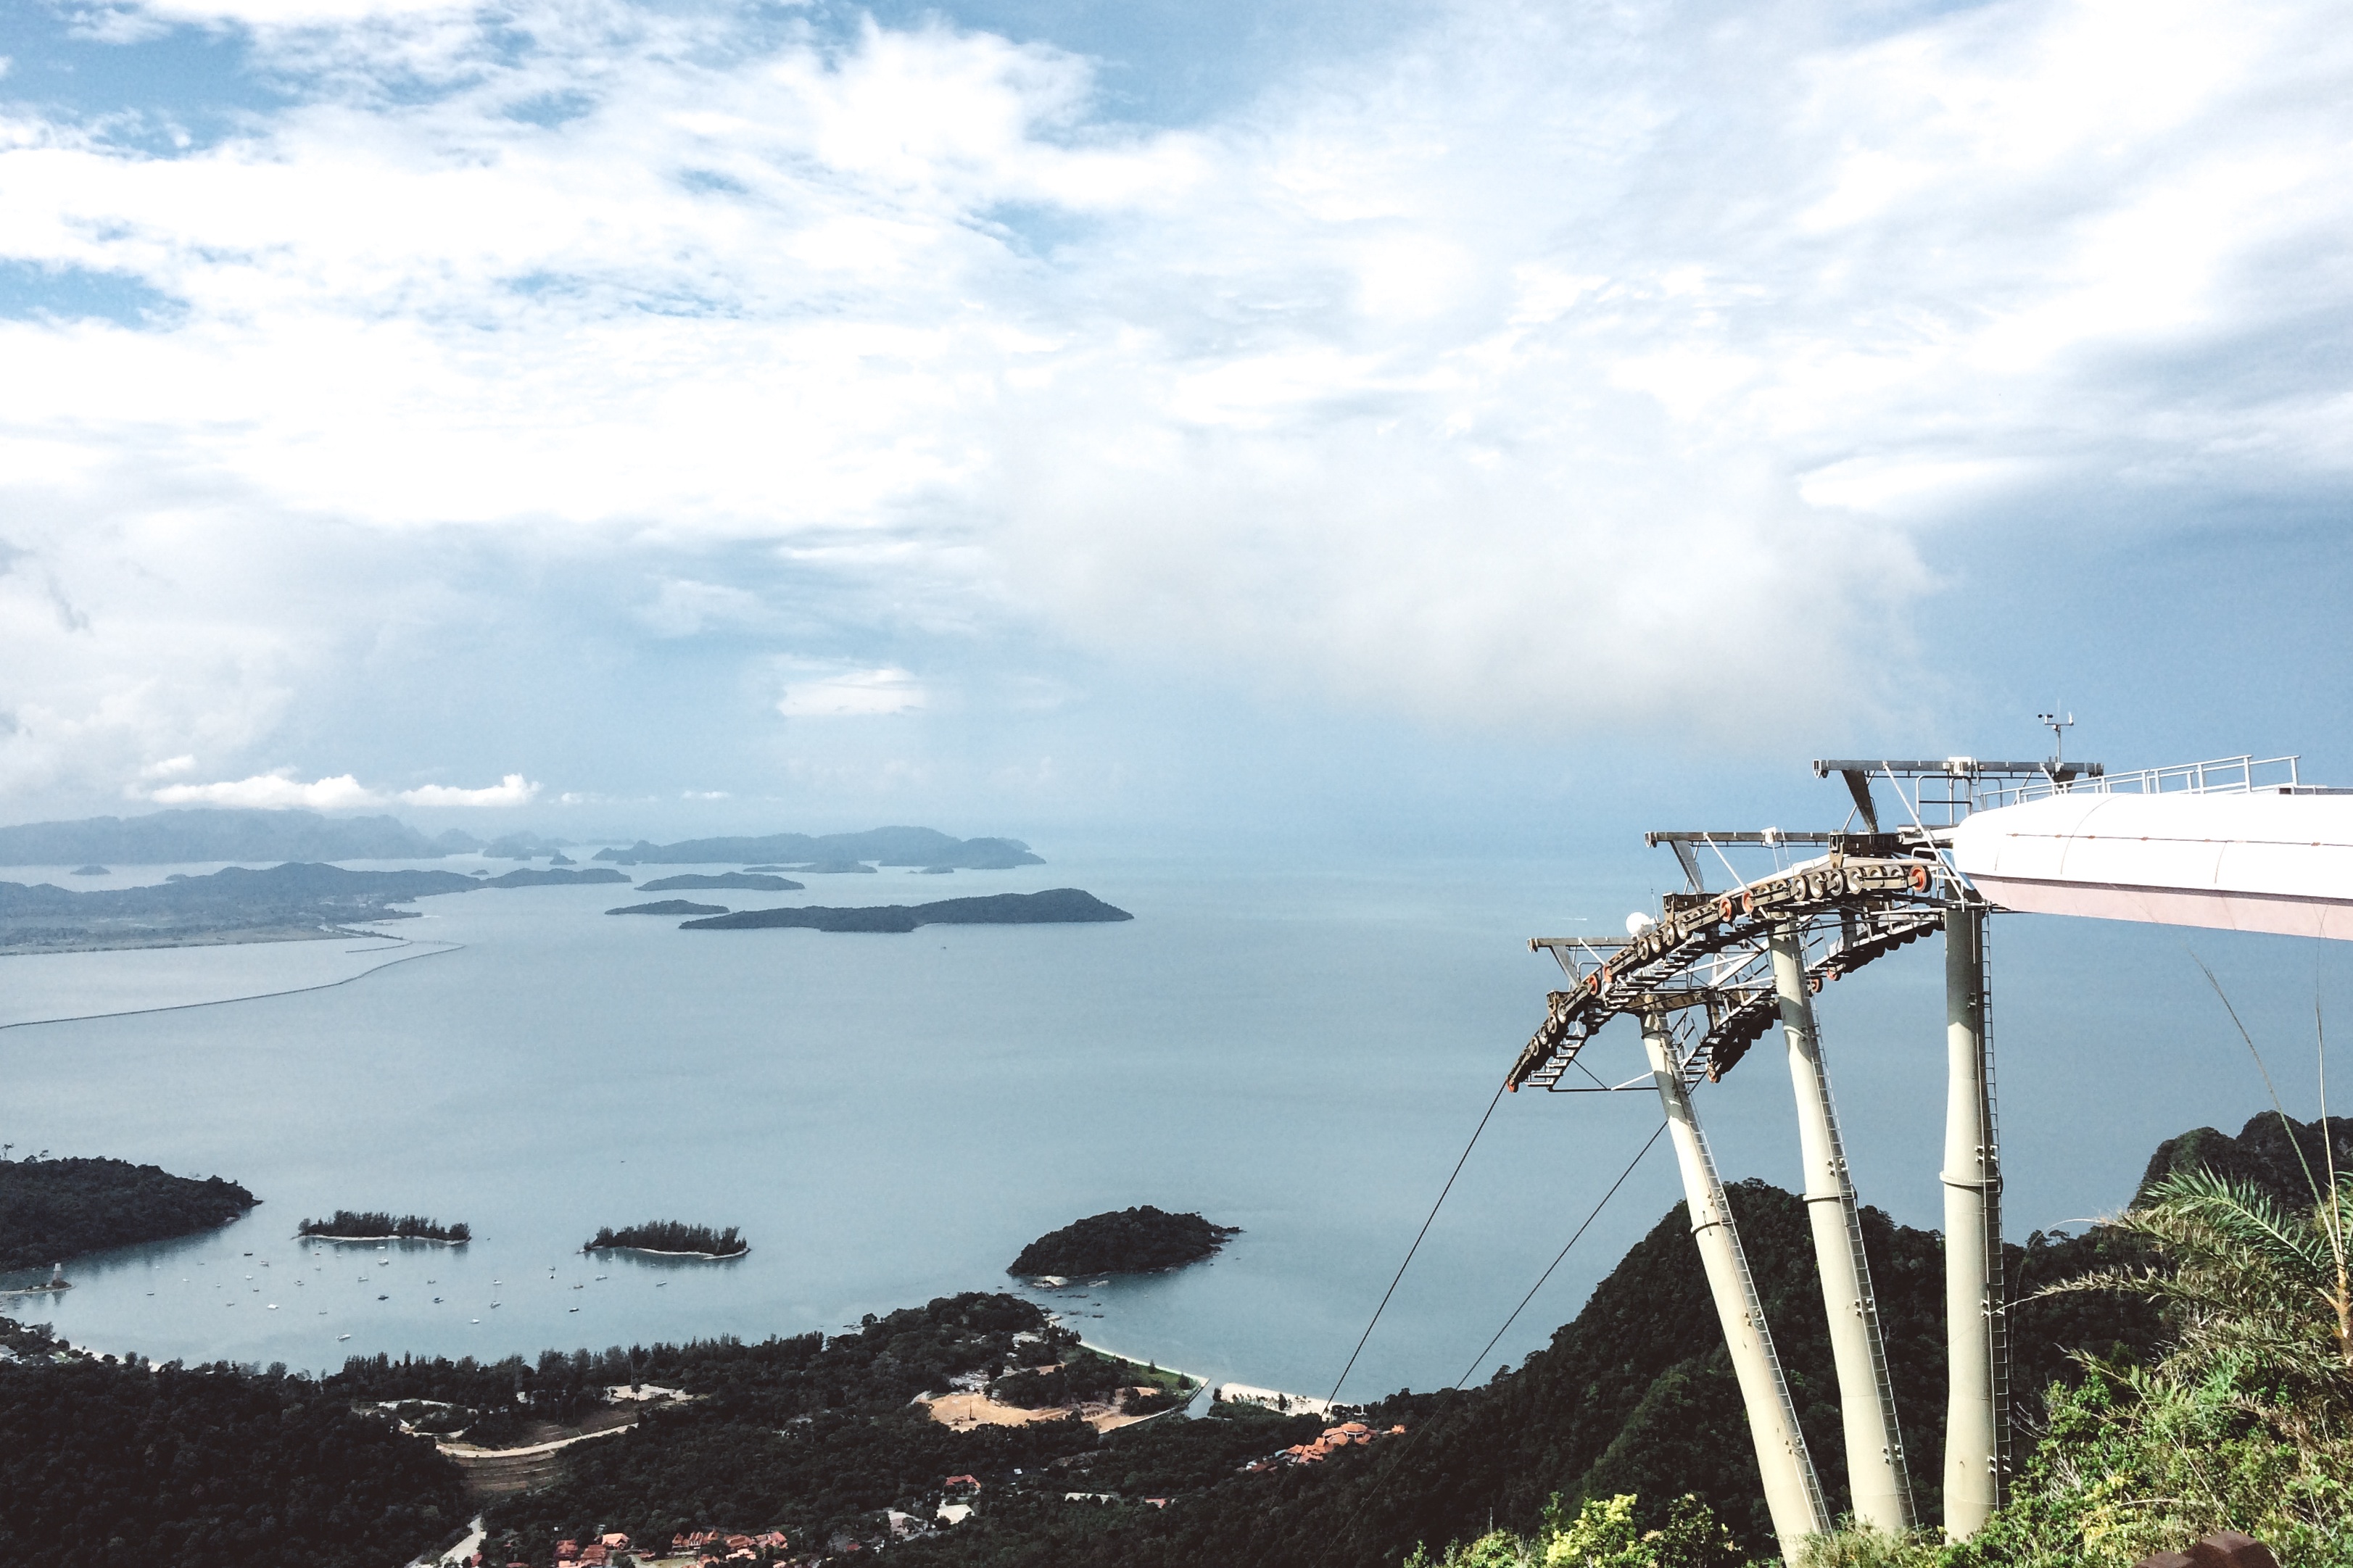
sea, coast, ocean, mountain, cloud, sky, wind, bay, reservoir